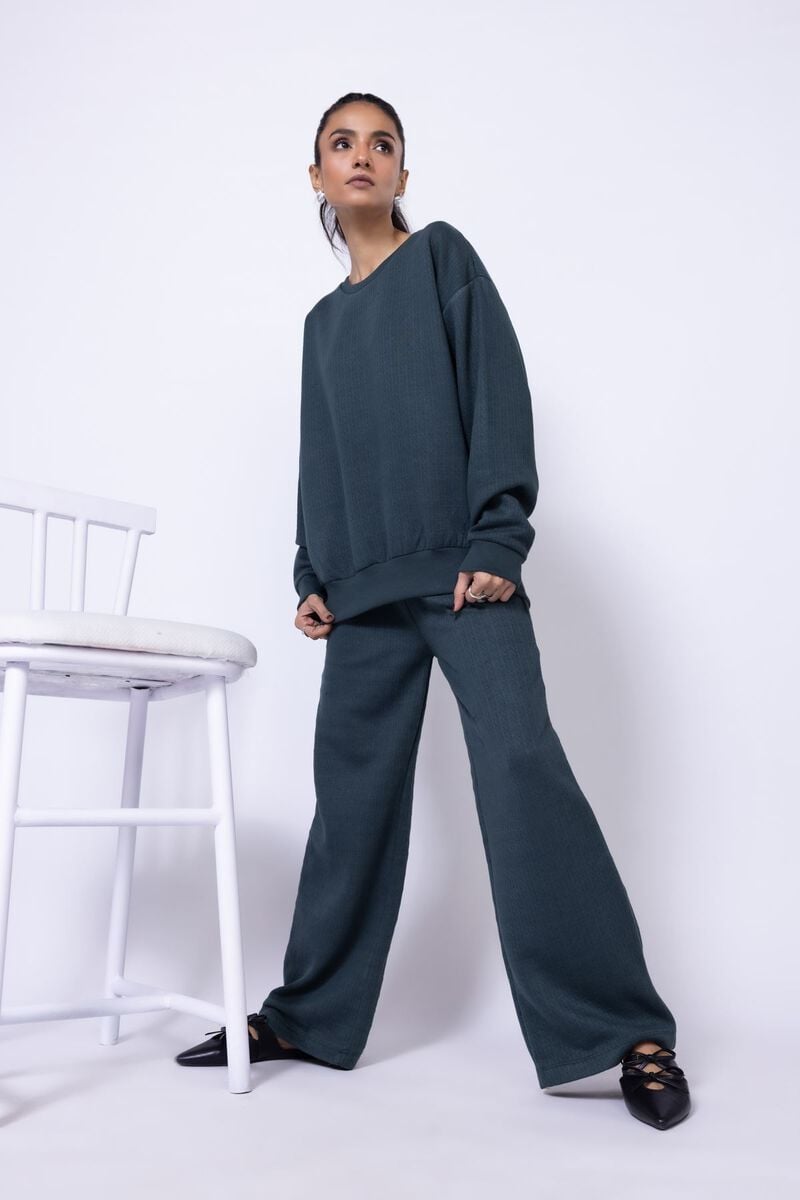
dark green wide leg pants